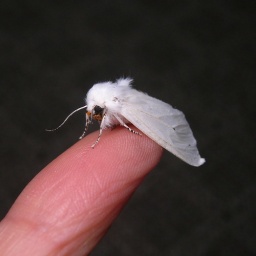
Virginian tiger moth, emerged from a pupa found in a bag of Japanese knotweed four months ago....Having a bad hair day.